ATR 72

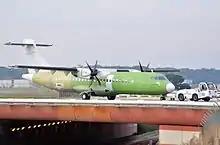
An ATR prior to painting at Toulouse

Considerable emphasis has been placed upon the continuous development of ATR's aircraft models. Speaking at the Farnborough Airshow in July 2016, the CEO of ATR Patrick de Castelbajac stated that the company was currently examining the possibility of replacing the current Pratt & Whitney Canada PW127 engine with either a new offer from P&WC, or a GE38 derivative from GE Aviation. Although expressing satisfaction with the PW127 engine and its supplier, Castelbajac noted the design's age and the need to remain competitive with the latest regional jets. To be a worthwhile exercise, any re-engine exercise would require a 15 per cent improvement in fuel-burn and 20-25 per cent reduction of direct maintenance costs. Additionally, Castelbajac sees the potential re-engine as a "bridge" to the eventual development of a larger 100-seat aircraft.